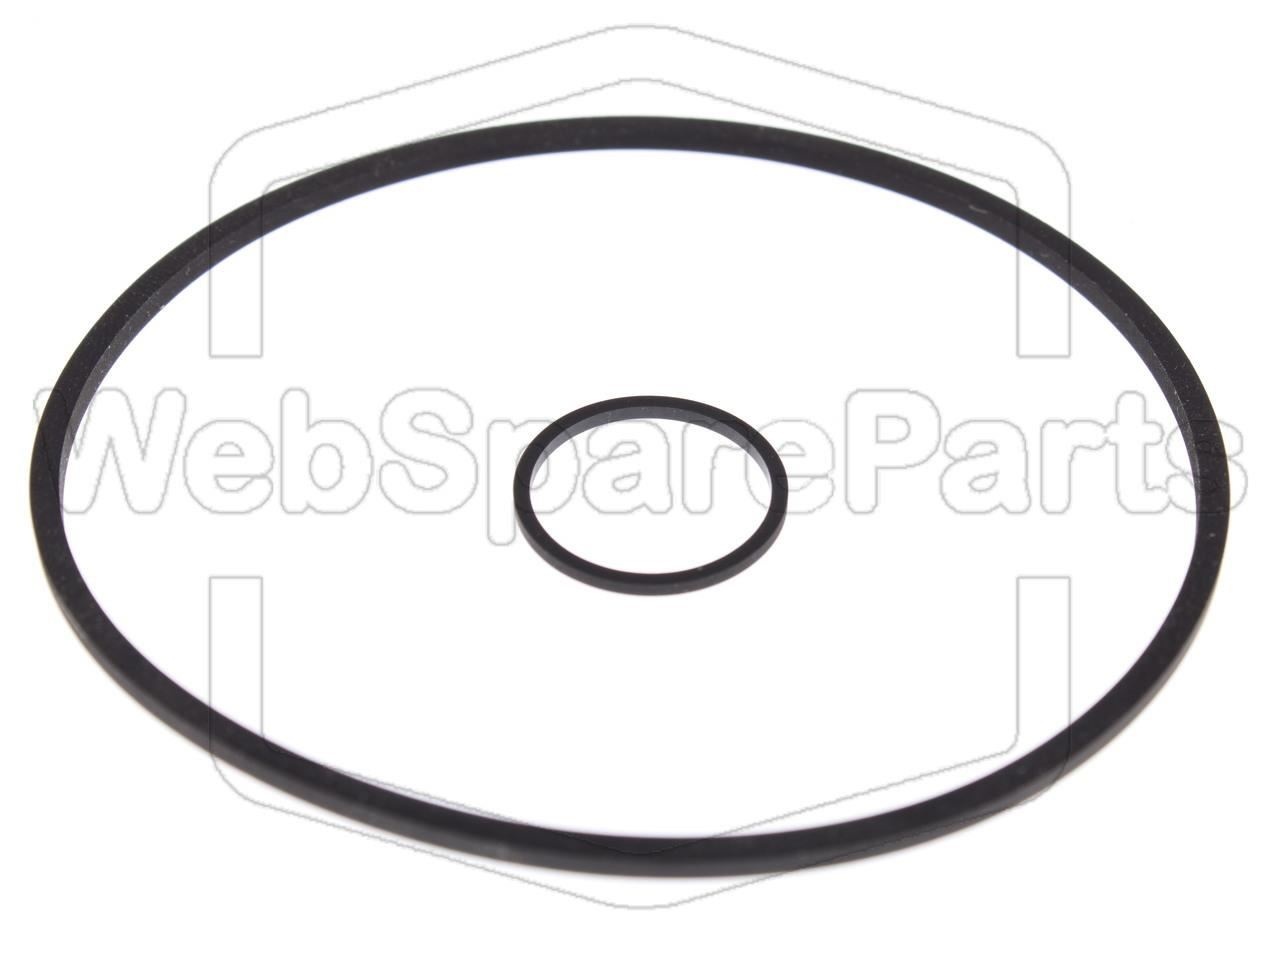
Riemen-Set Für Kamera-Recorder Sony EV-S650 Video 8
Brand: WebSpareParts
Kompatibles Modell: EVS650, EV-S650 Video 8 Inhalt: 2 Vierkant Riemen (Objektivgürtel nicht im Lieferumfang enthalten) Bei dem hier angebotenen Produkt handelt es sich nicht um ein Original-Ersatzteil.
Category: Cameras & Optics > Camera & Optic Accessories > Camera Parts & Accessories > Camera Straps